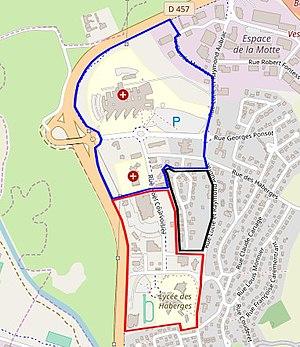
Carte des différents secteurs des Haberges Secteur bleu
Les Haberges est un quartier de la ville de Vesoul, principalement aménagé au cours des années 2000 et 2010.